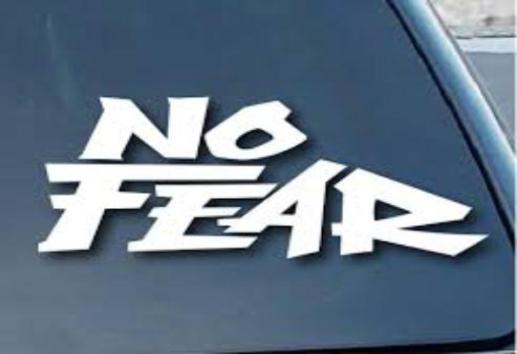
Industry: Leisure